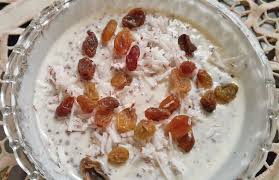
Waaw nataal bii tamit de gis naa ci benn bool bu weex ñu def ci caakiri def rasin ca kaw, teg ko nii ci suuf lool daal laa gis.